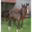
Label: horse